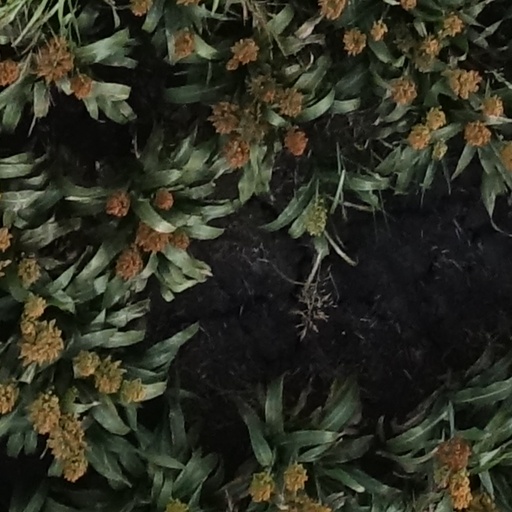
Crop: sorghum